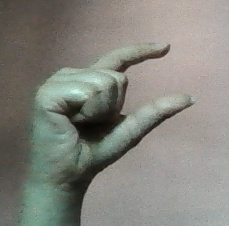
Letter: dal